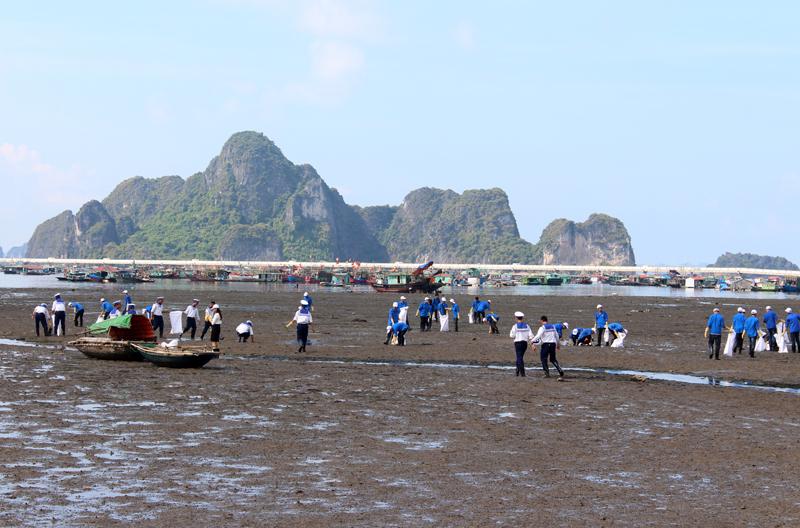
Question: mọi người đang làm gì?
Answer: đang thu gom rác thải